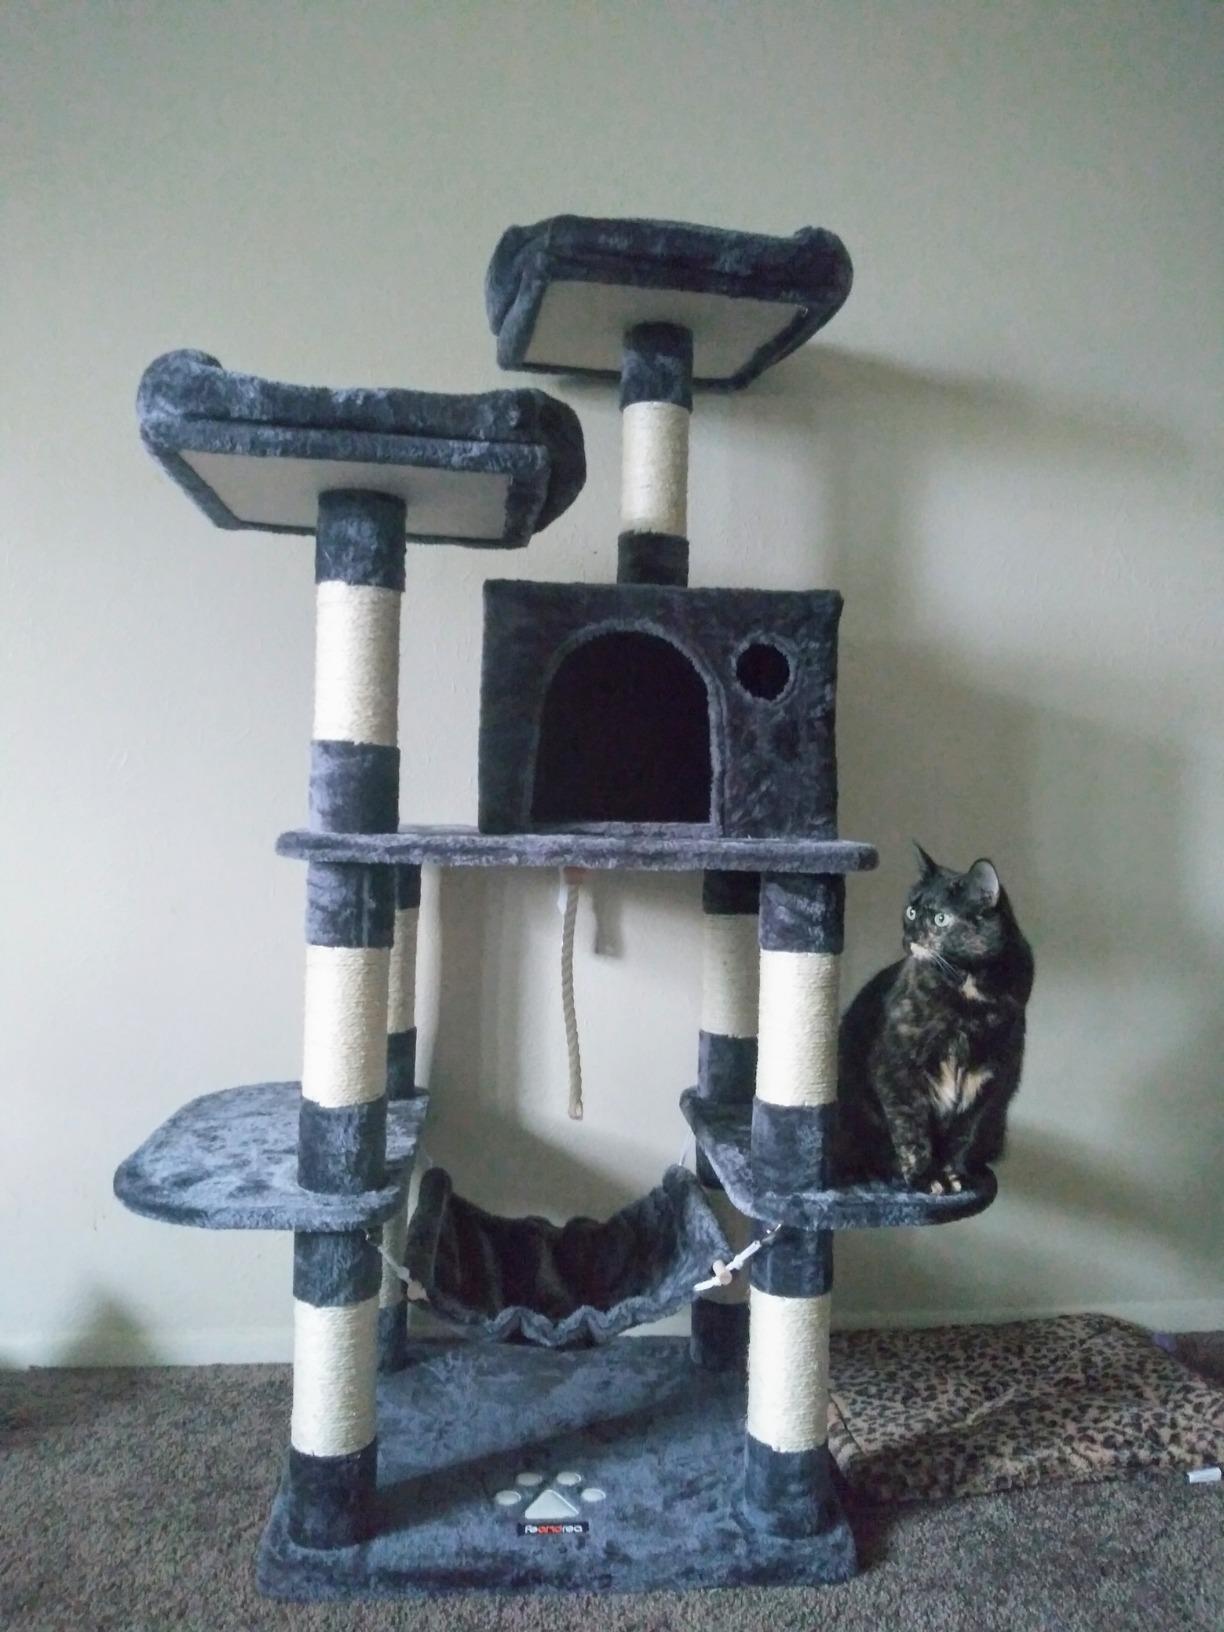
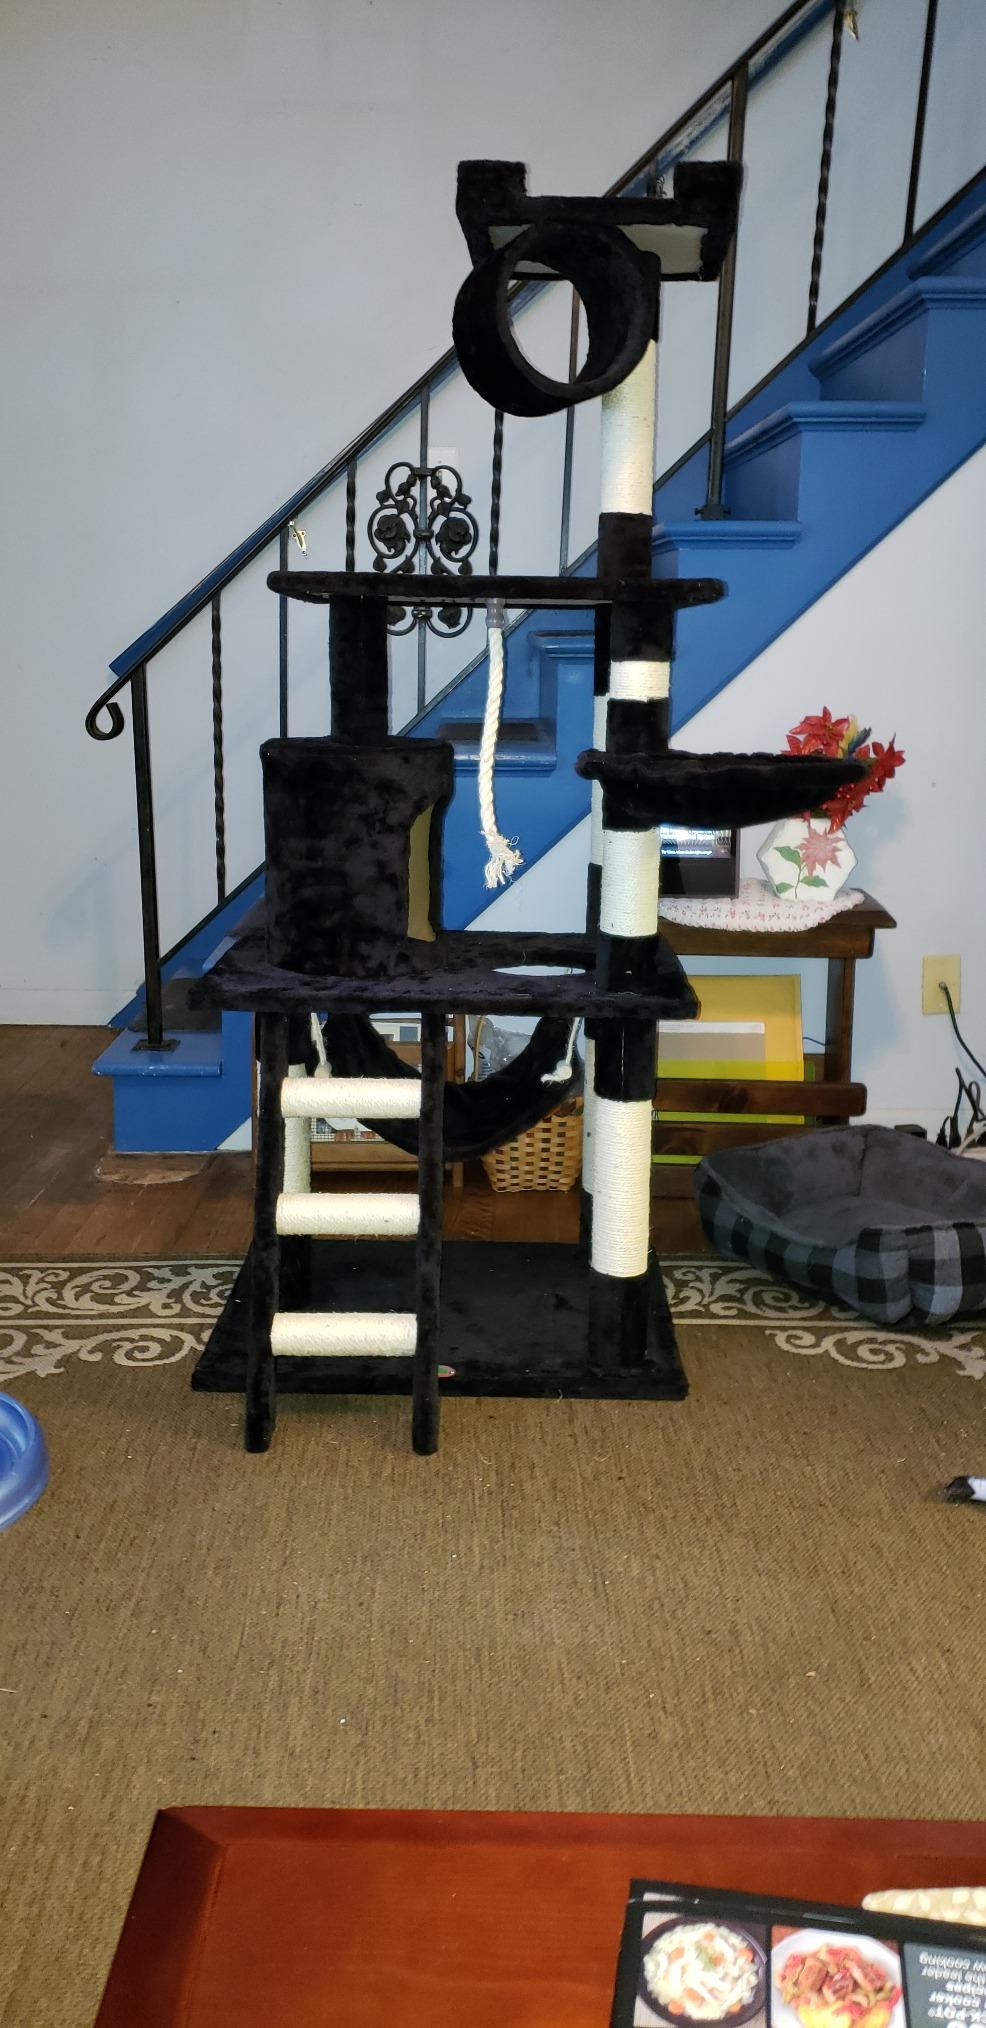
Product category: items_cat tree
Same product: no